Question: Please indicate a possible affordance area of the knife that can be used for holding
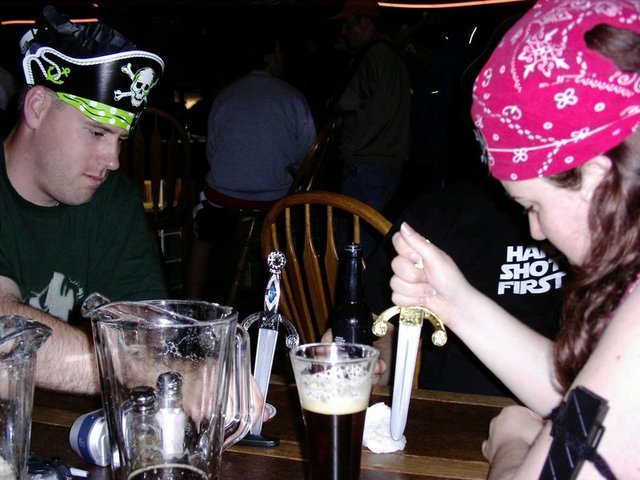
Answer: [367.633, 246.987, 449.658, 349.265]